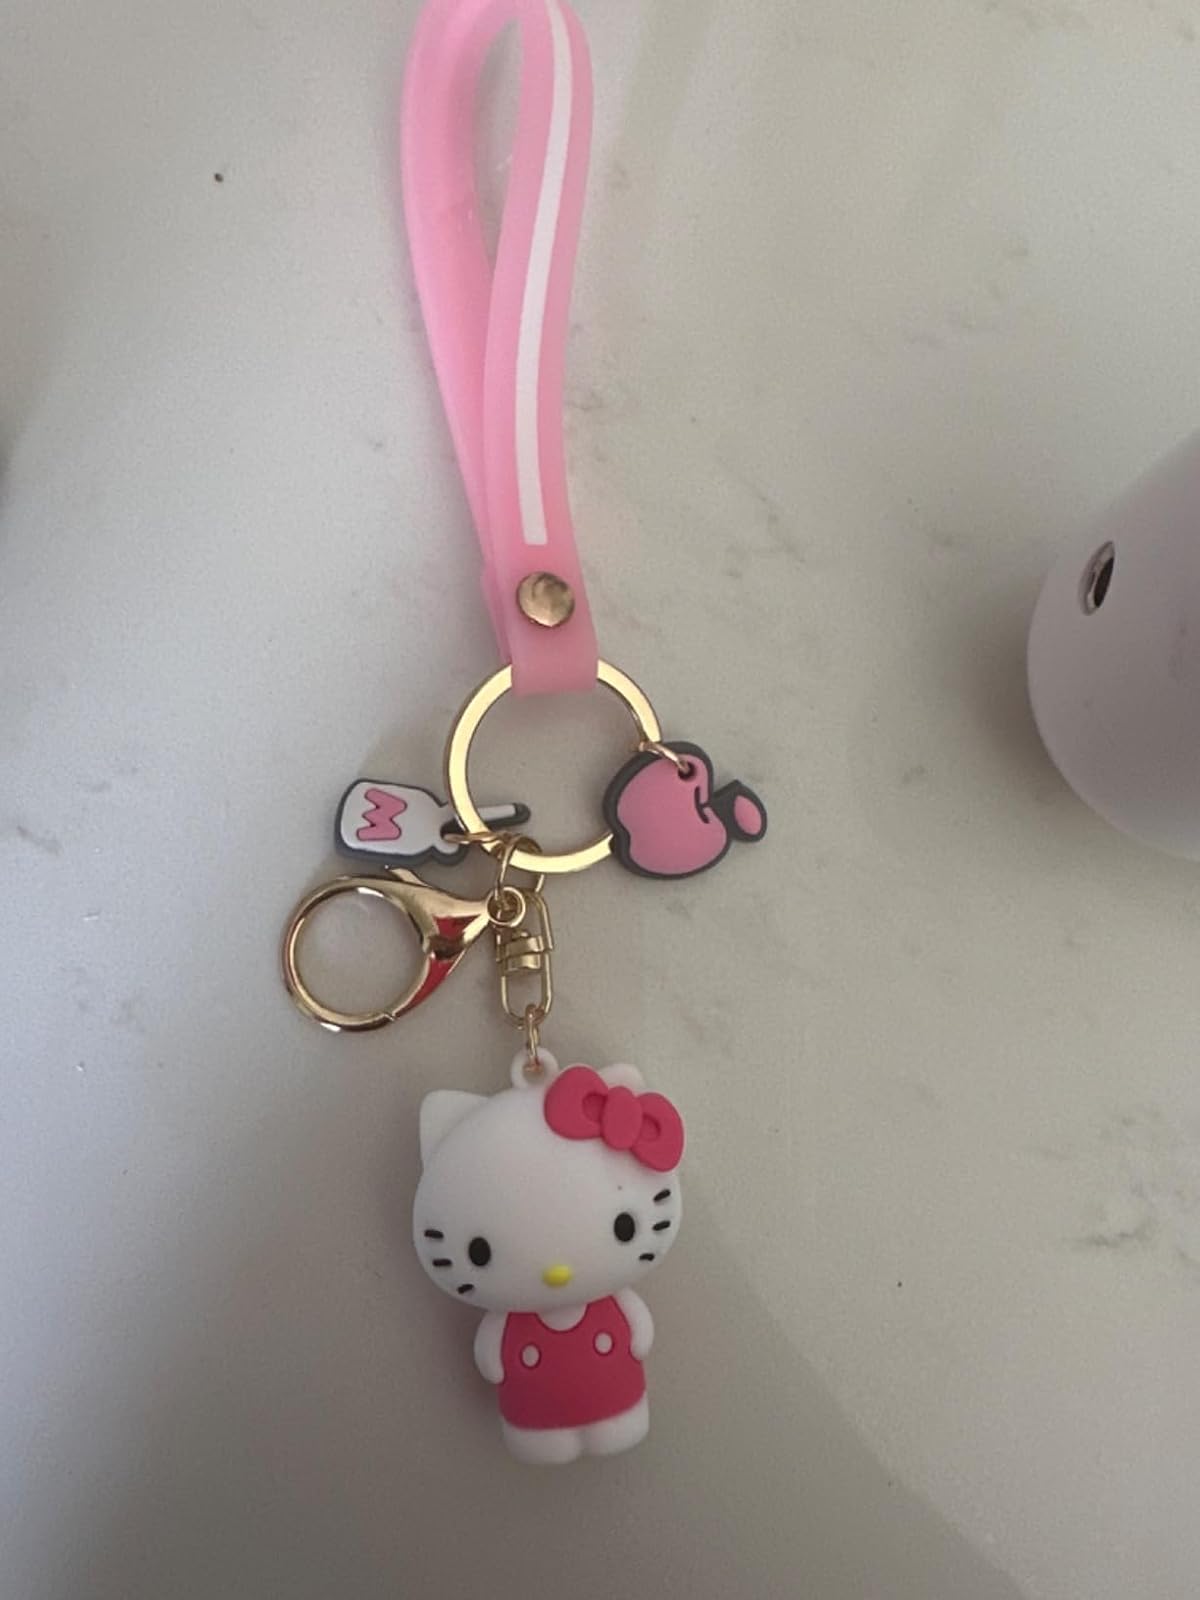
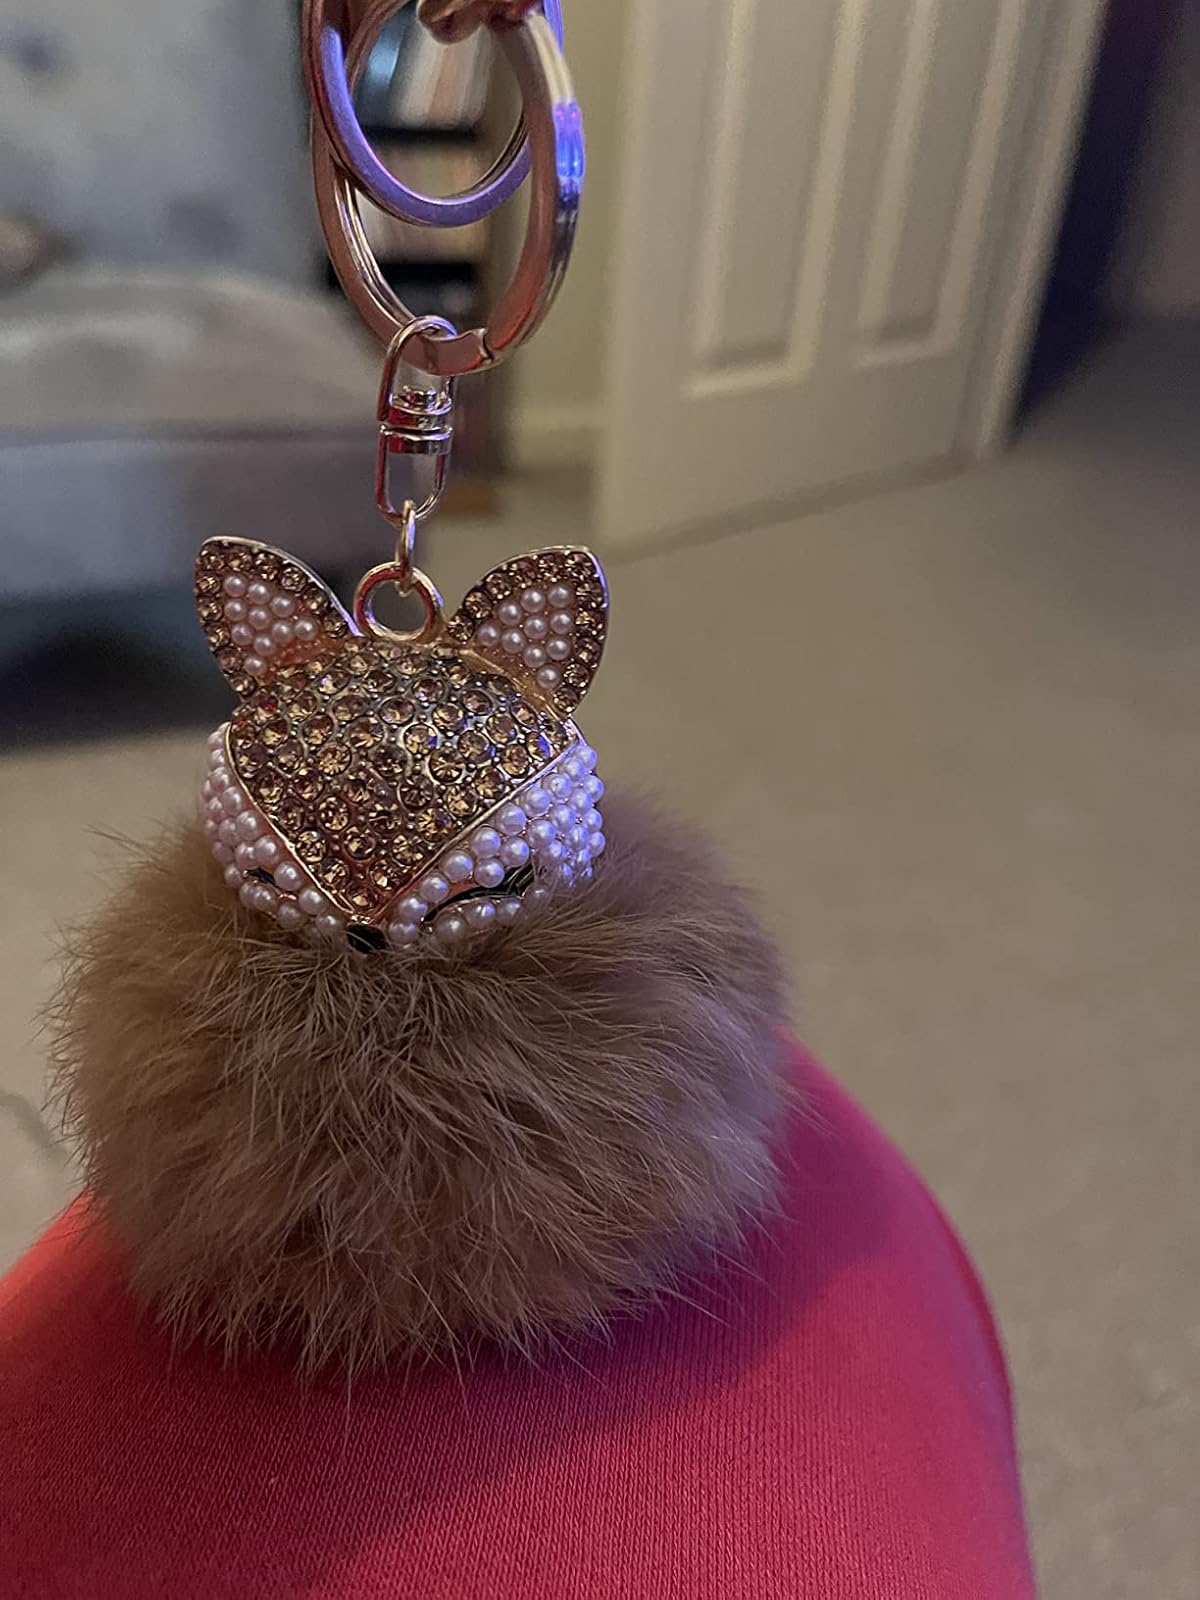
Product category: accessories_keychain
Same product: no